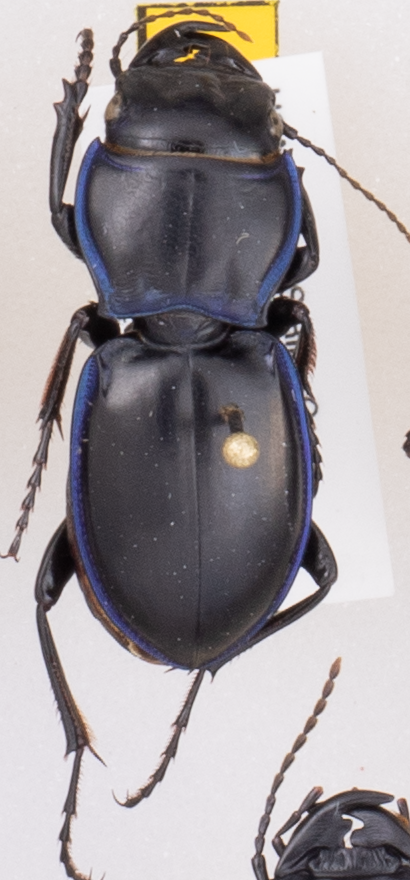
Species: Pasimachus elongatus
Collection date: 2019-08-26
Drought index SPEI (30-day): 1.766
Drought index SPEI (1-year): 1.85
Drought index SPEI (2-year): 1.038